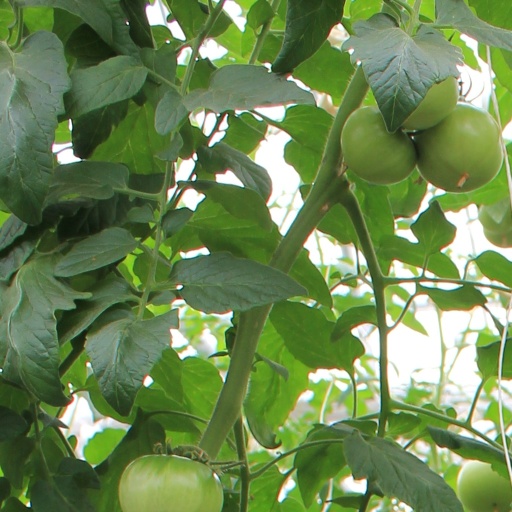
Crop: tomato